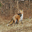
Label: fox